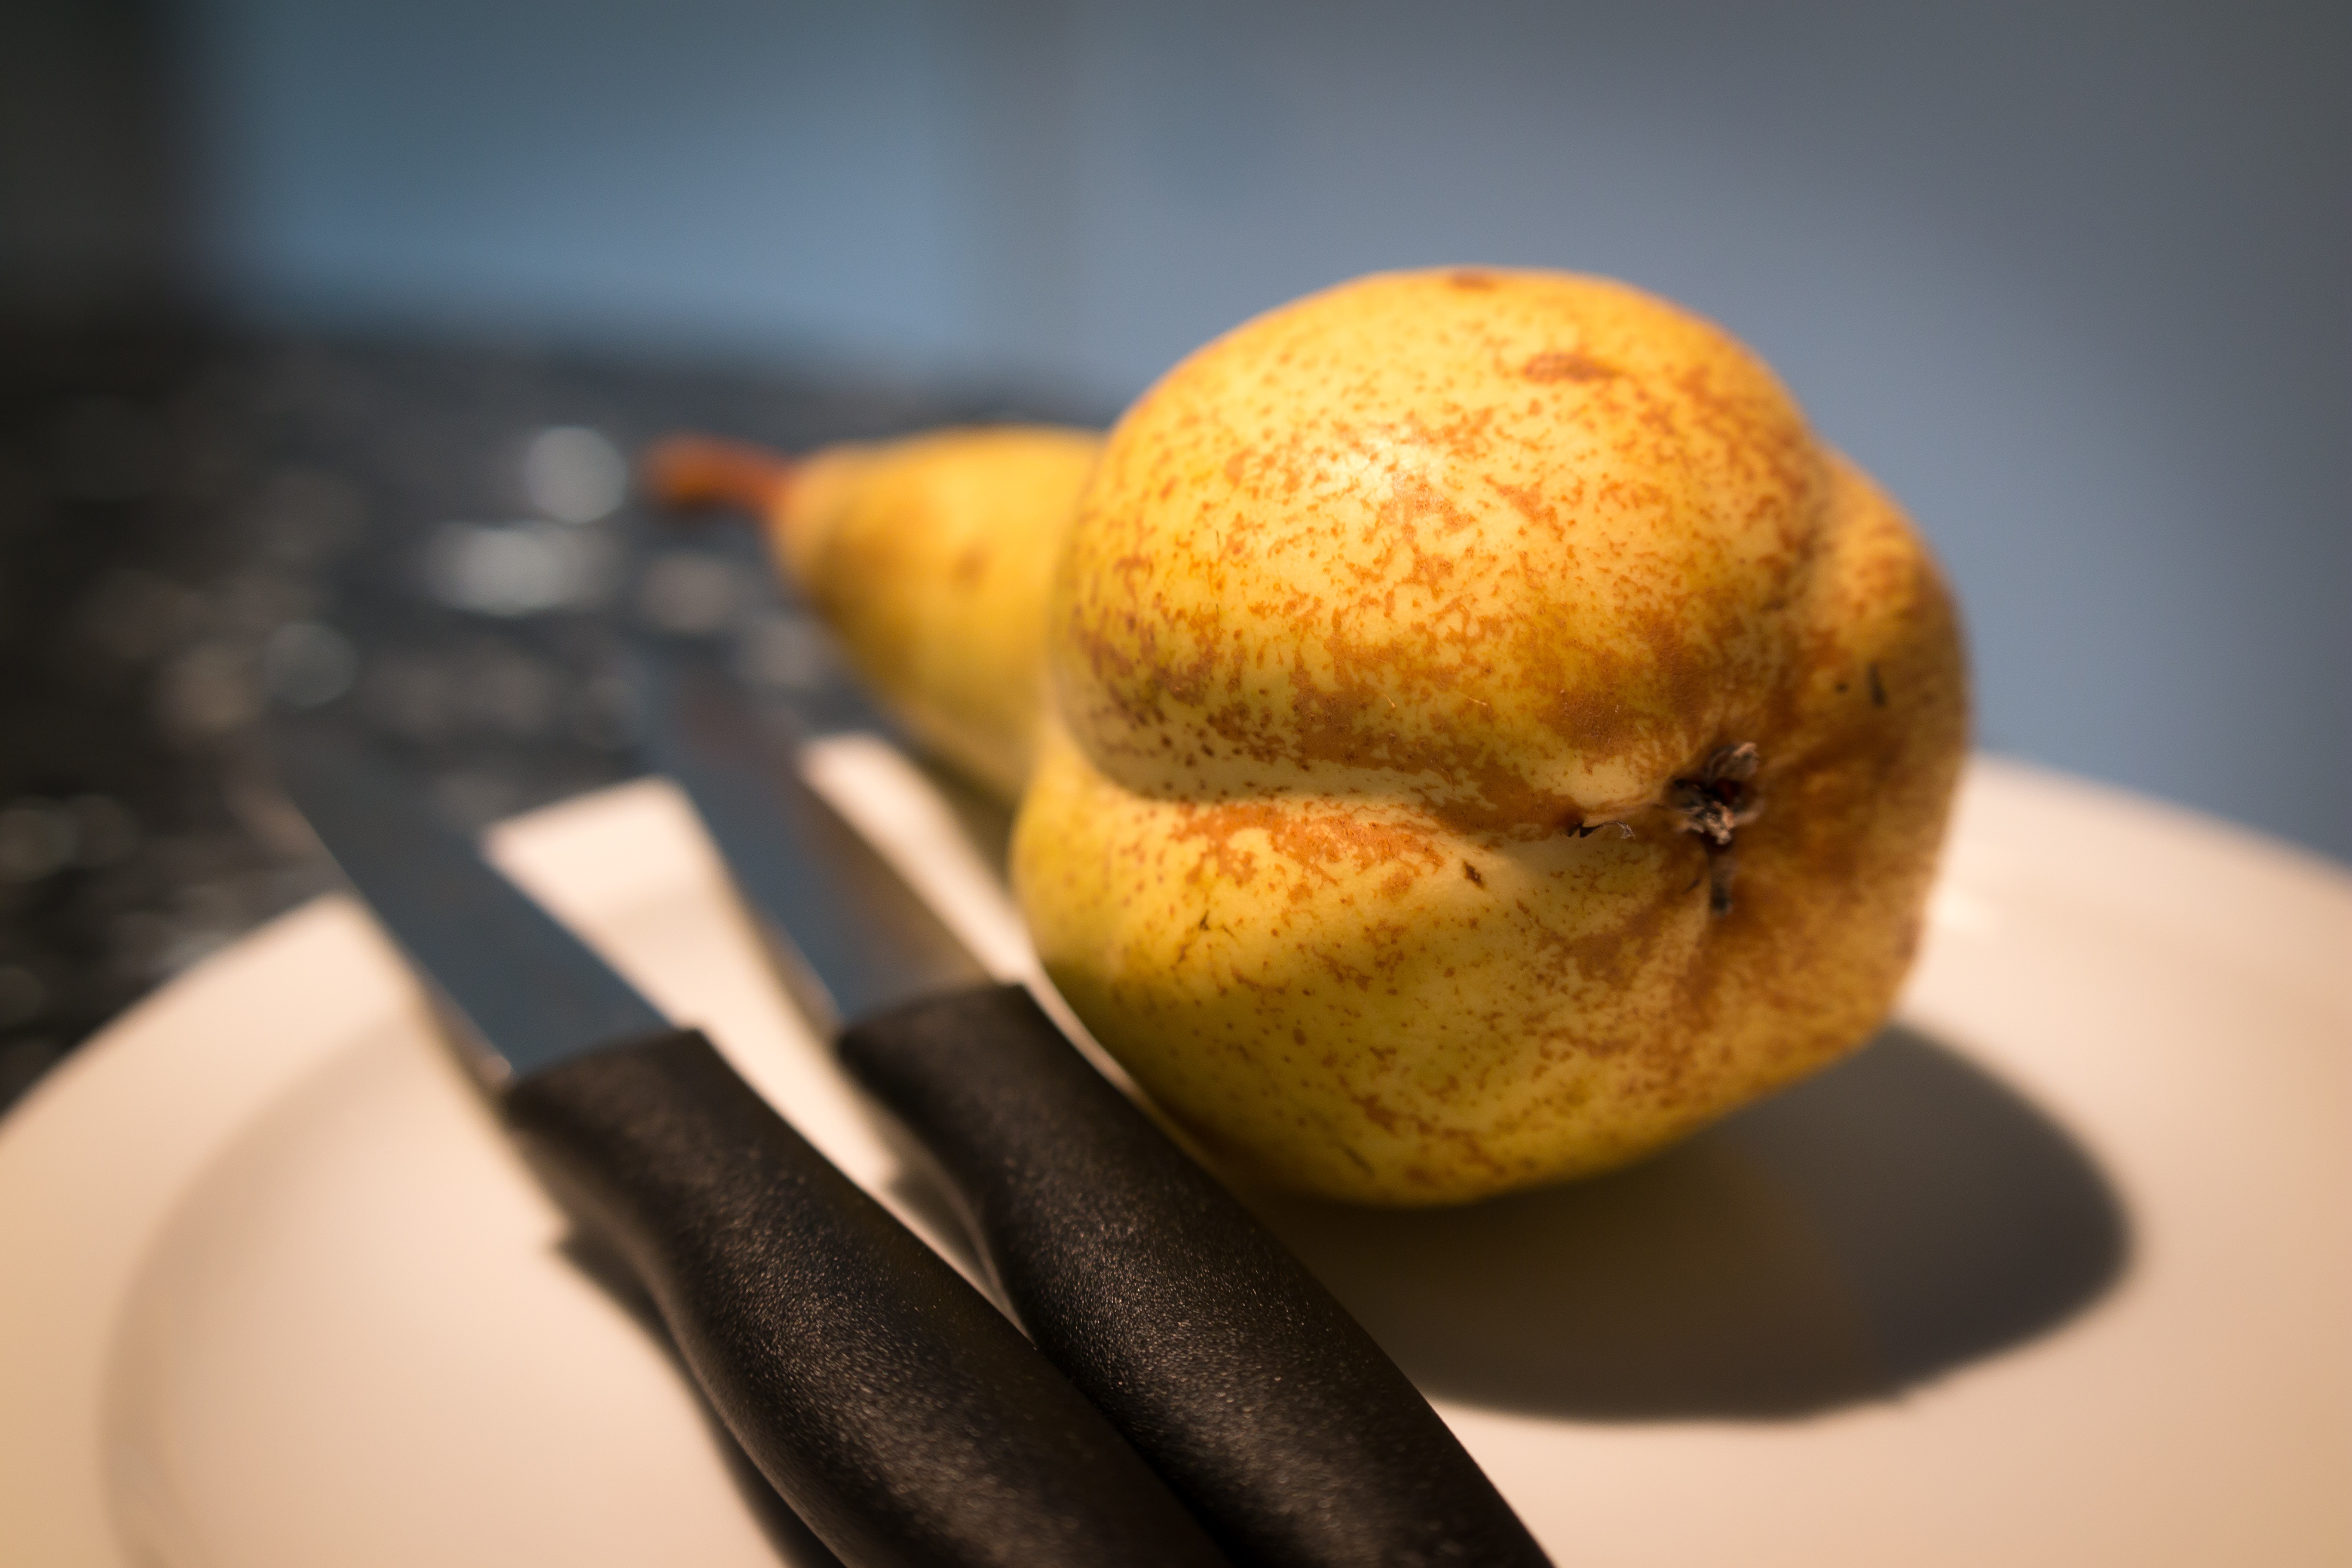
plant, fruit, sweet, ripe, dish, meal, food, produce, plate, baking, pear, healthy, dessert, knife, vitamins, sweetness, citrus, baked goods, flavor, flowering plant, land plant